Answer in natural language. Considering the relative positions, is black floating bed with platform base and rectangular headboard above or below Window? Choose between the following options: above or below
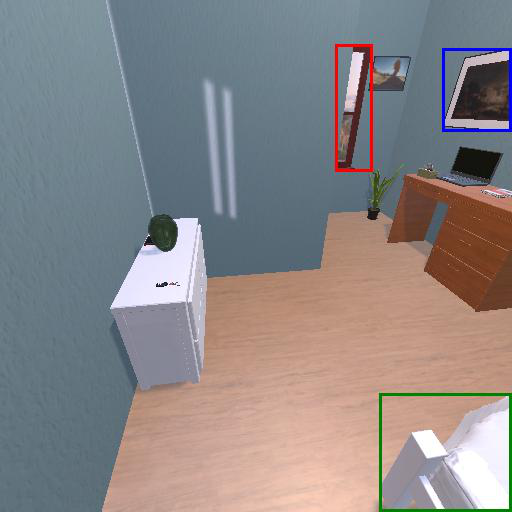
<answer>below</answer>